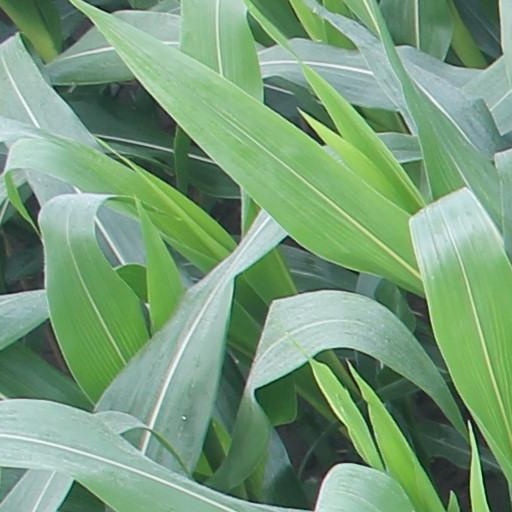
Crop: maize; corn